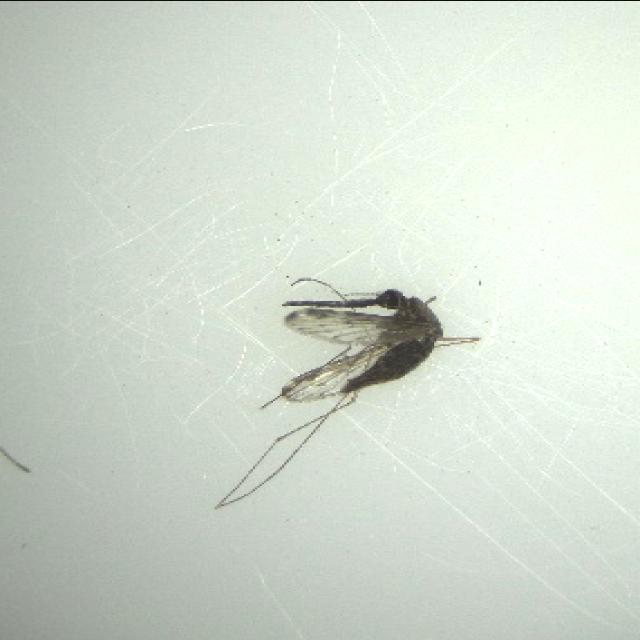
Species: anopheles_sinensis